RAF Podington

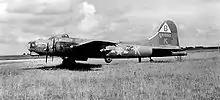

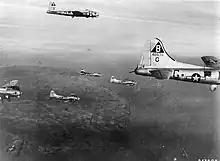

From Podington, the group flew almost 300 operational missions over Nazi-Occupied Europe. Missions were flown to Wilhelmshaven, a tyre plant at Hanover, airfields near Paris, an aircraft factory at Nantes, and a magnesium mine and reducing plant in Norway.